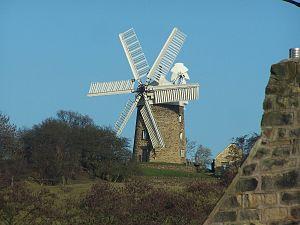
Cette liste des musées du Derbyshire, Angleterre contient des musées qui sont définis dans ce contexte comme des institutions qui recueillent et soignent des objets d'intérêt culturel, artistique, scientifique ou historique. leurs collections ou expositions connexes disponibles pour la consultation publique. Sont également inclus les galeries d'art à but non lucratif et les galeries d'art universitaires. Les musées virtuels ne sont pas inclus.